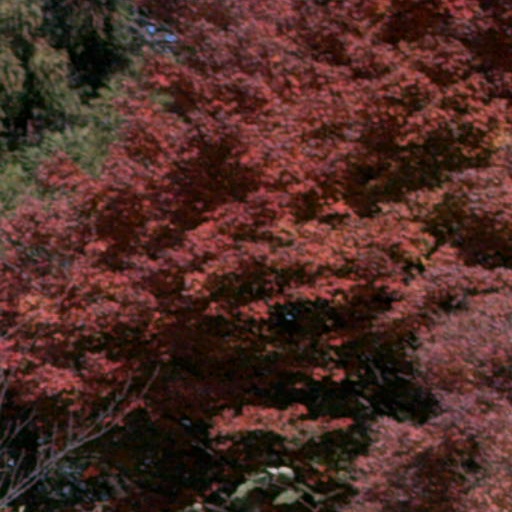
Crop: cassava